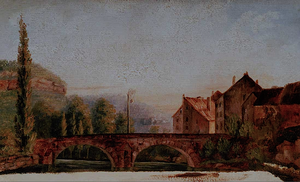
Gustave Courbet, né le 10 juin 1819 à Ornans et mort le 31 décembre 1877 à La Tour-de-Peilz, est un peintre et sculpteur français, chef de file du courant réaliste.